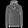
Label: Pullover